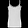
Label: T - shirt / top